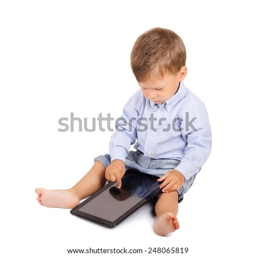
cute little toddler boy playing with tablet computer on the floor isolated on white background